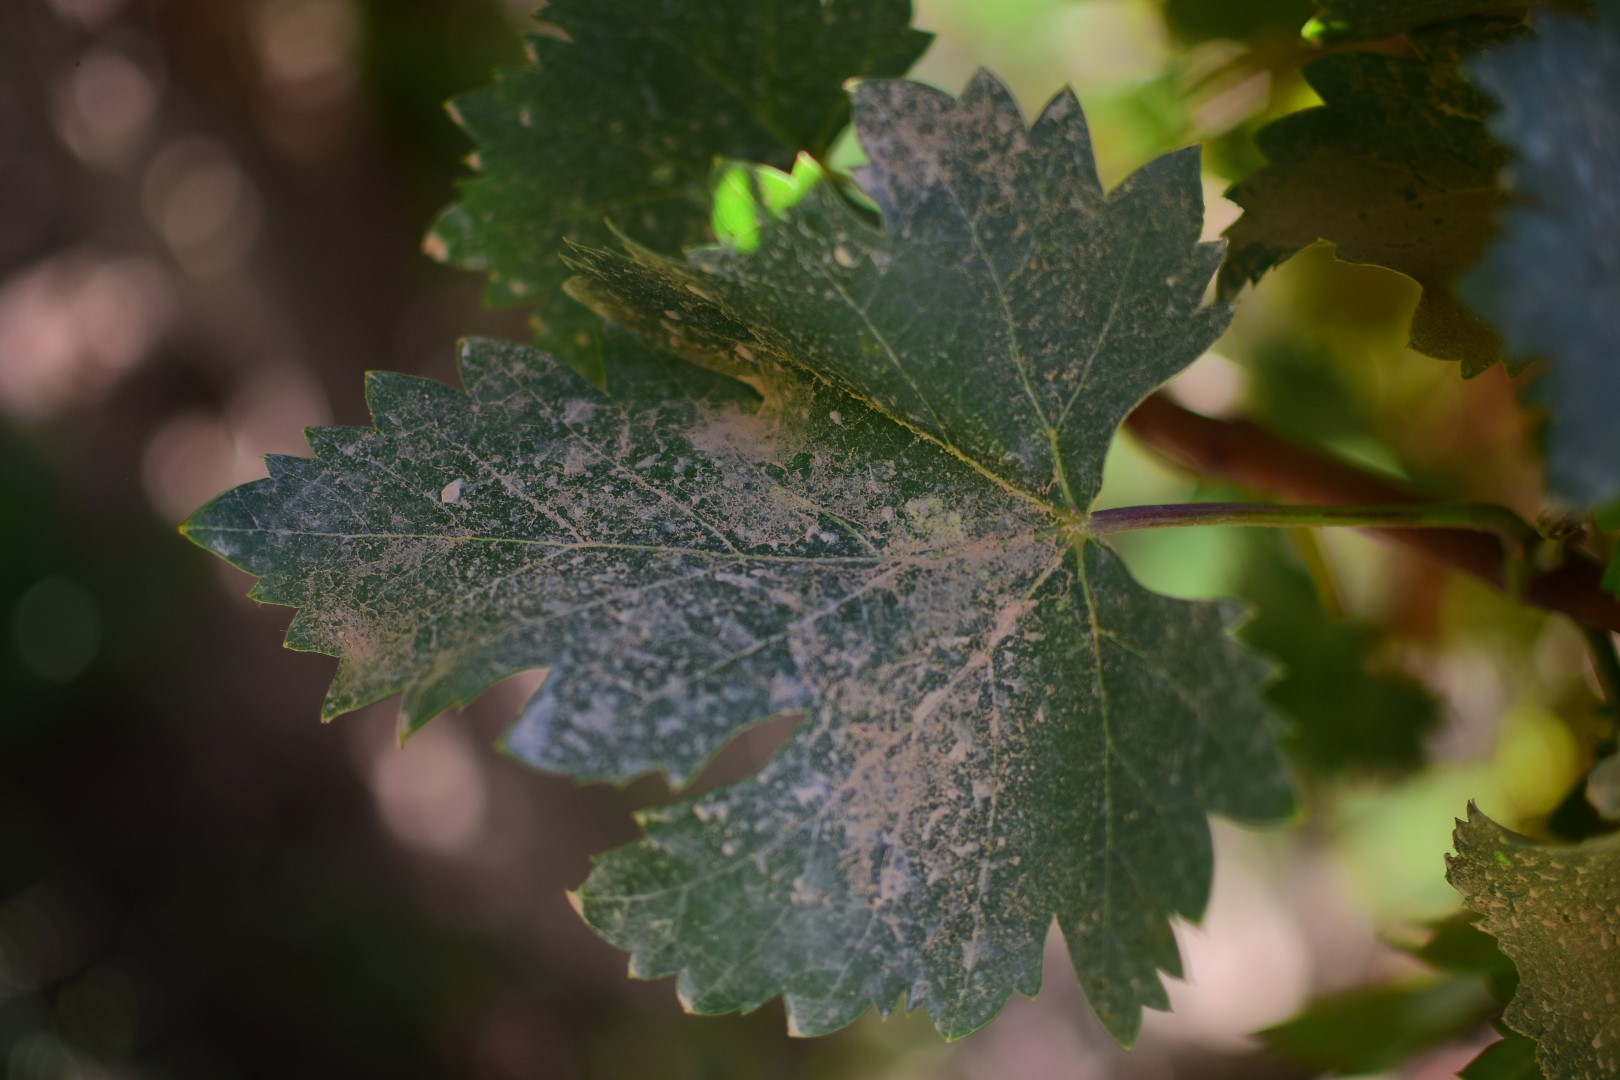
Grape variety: Shdah